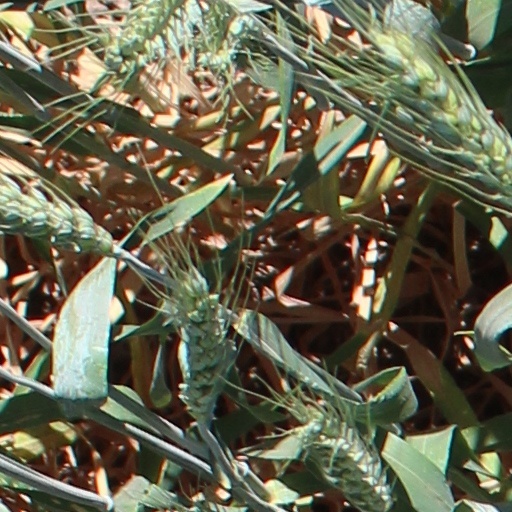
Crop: wheat